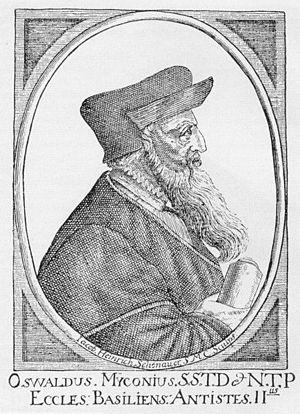
Oswald Geisshüsler dit Oswald Myconius ou Myconius alias Molitor, né en 1488 à Lucerne et mort le 14 octobre 1552 à Bâle, était un humaniste et théologien réformé suisse qui fut proche d'Érasme et d'Ulrich Zwingli dont il sera le premier biographe.